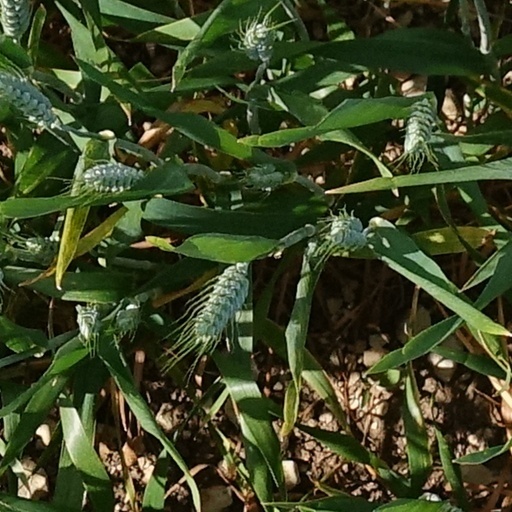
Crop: wheat